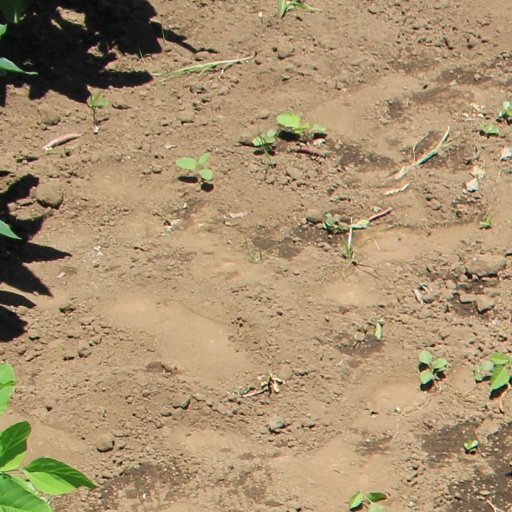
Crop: soybean